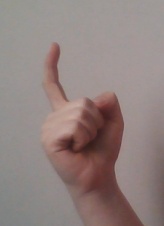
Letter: ra